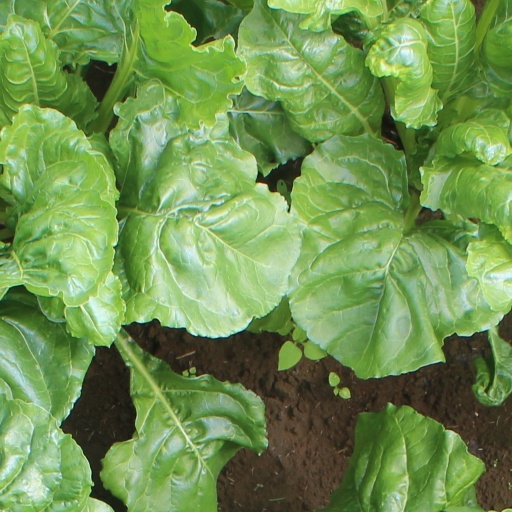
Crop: sugar beet